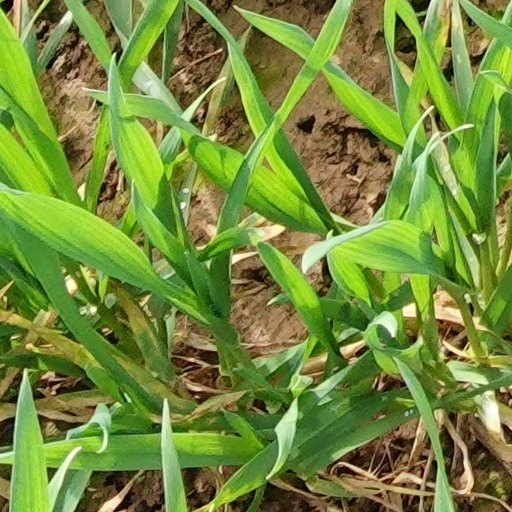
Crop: wheat